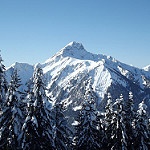
Label: mountain